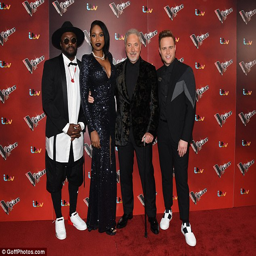
camera ready : the coaches posed together on the red carpet